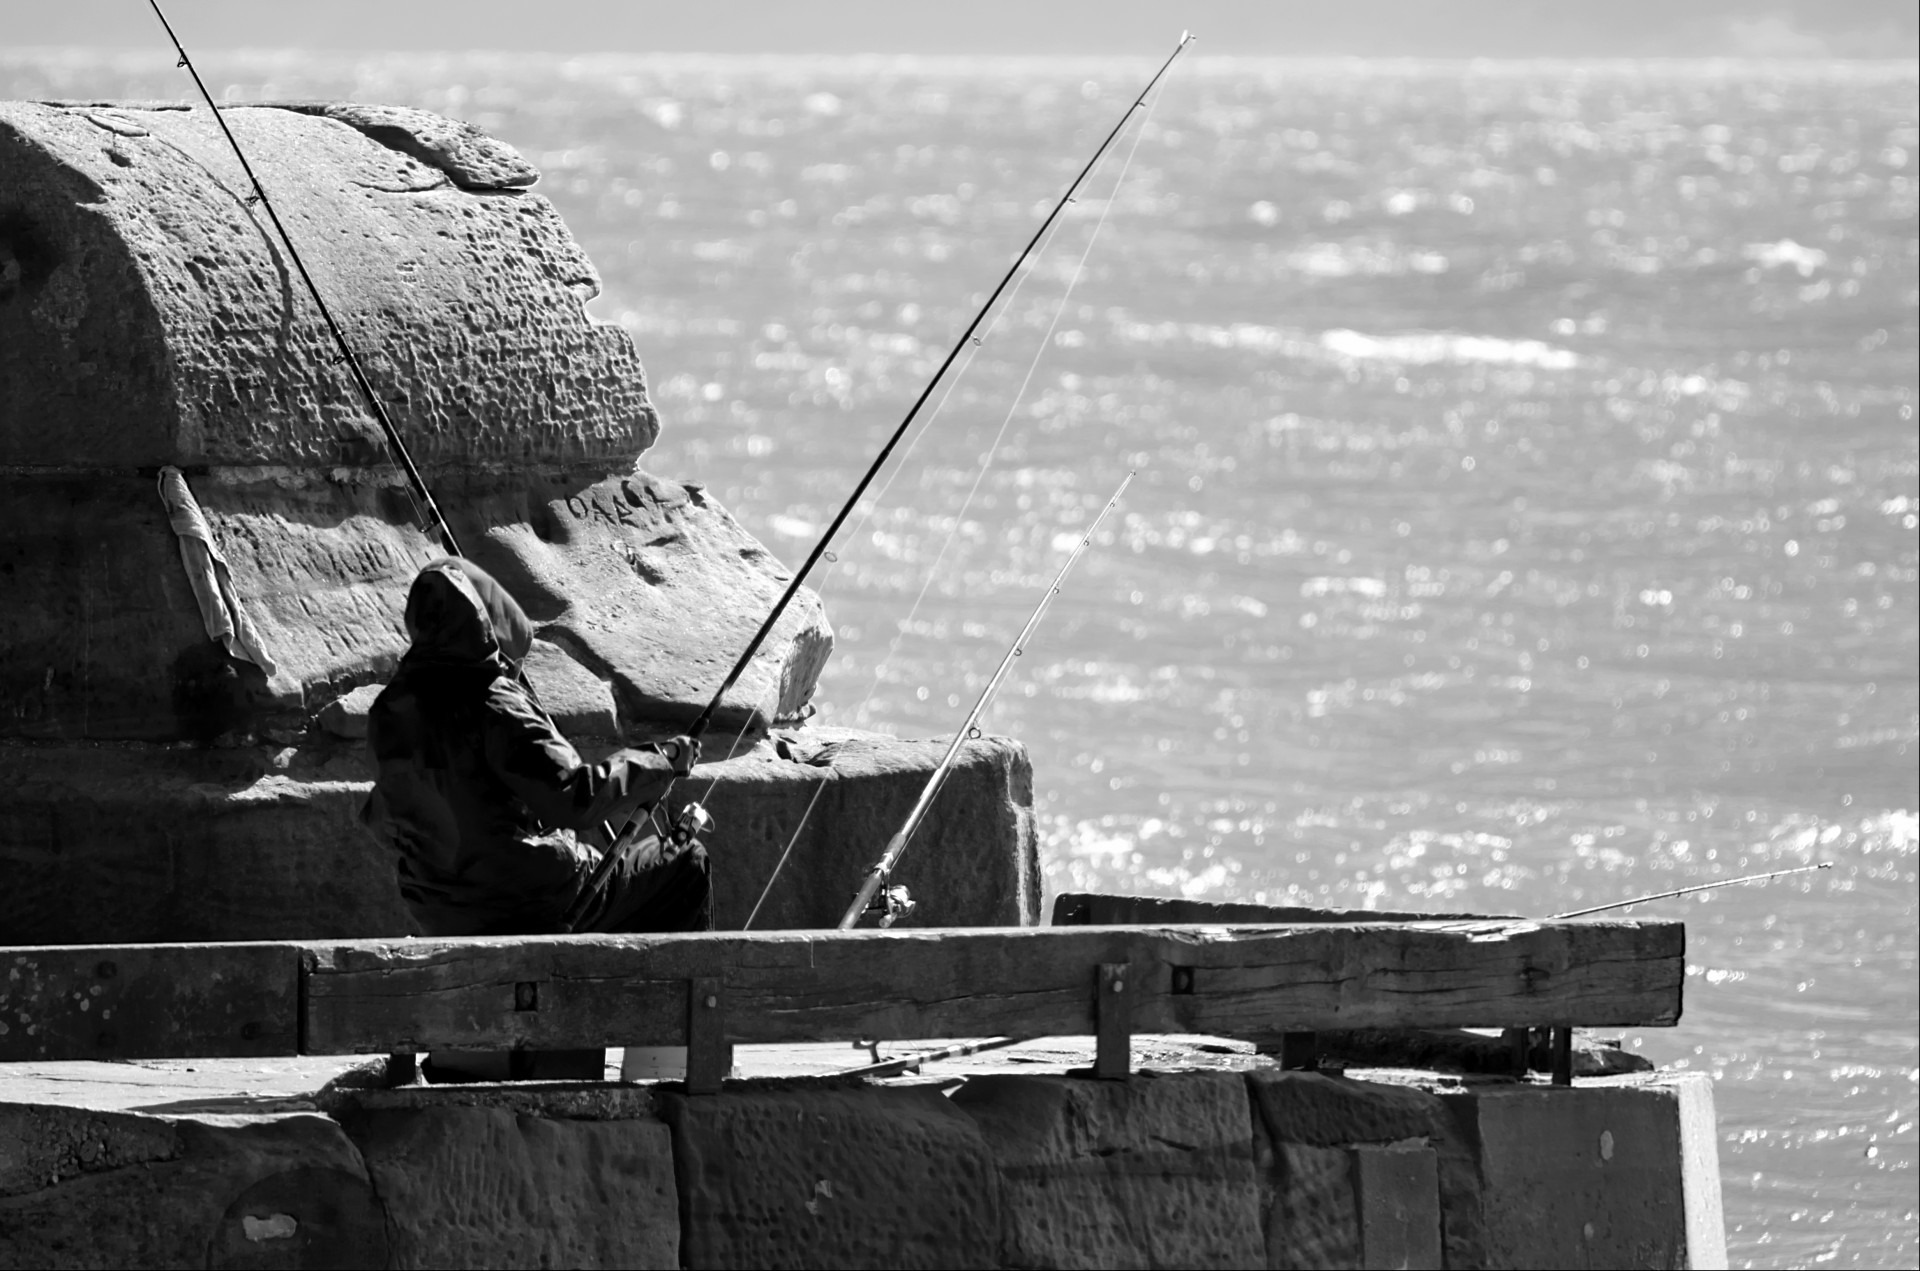
man, beach, sea, black and white, people, white, waiting, vehicle, fishing, fisherman, black, monochrome, fish, bait, catch, hobby, occupation, fishing rods, monochrome photography, livelihood